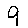
Label: 9